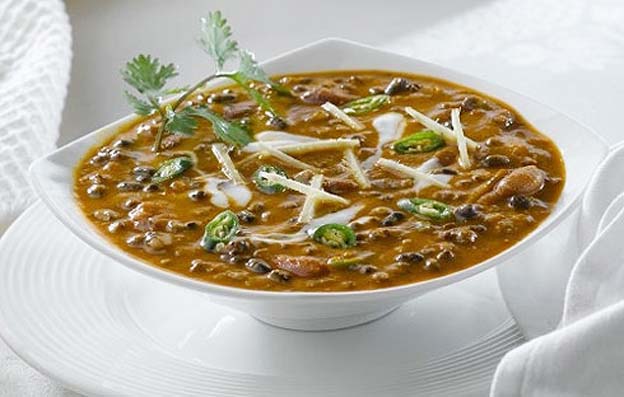
Dish: dal_makhani